Rolladen-Schneider LS6

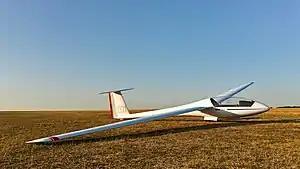
LS6A of AAVE at Buno-Bonnevaux (FR) airfield

The Rolladen-Schneider LS6 is a 15 metre and 18 metre single-seat flapped glider manufactured by Rolladen-Schneider Flugzeugbau GmbH between 1984 and 2003.